Wayan Formation

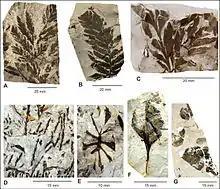
Fossil foliage from the Wayan Formation. The ferns Gleichenia (A,B) and Anemaia (C). Conifer foliage (D) and cone (E). Angiosperm leaves (F, G). Notice drip point on F.

Taphonomic modes of the Wayan are distinct. Fossiliferous 'pods' of "Oryctodromeus" skeletons and skeletal elements, sometimes with more than one individual represented, are the most common occurrence of vertebrate skeletal remains. Degrees of association and articulation range from fully articulated individuals to articulated strings of vertebrae and articulate limbs associated with other elements. These "Oryctodromeus" remains exhibit no appreciable pre-burial taphonomic modifications such as weathering, abrasion, breakage, or tooth marks. This combination of observations suggests the possibility of burial of these animals within unrecognized burrows.